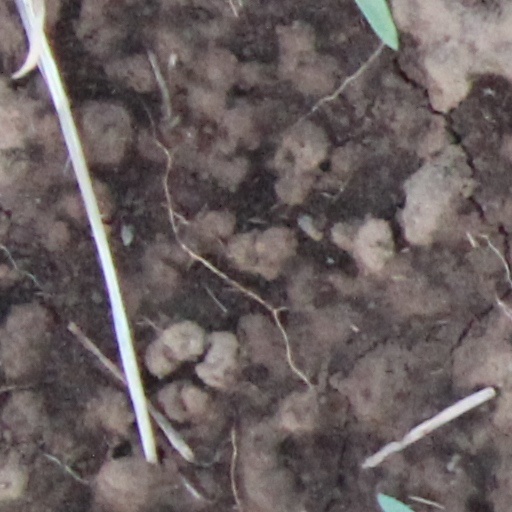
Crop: wheat